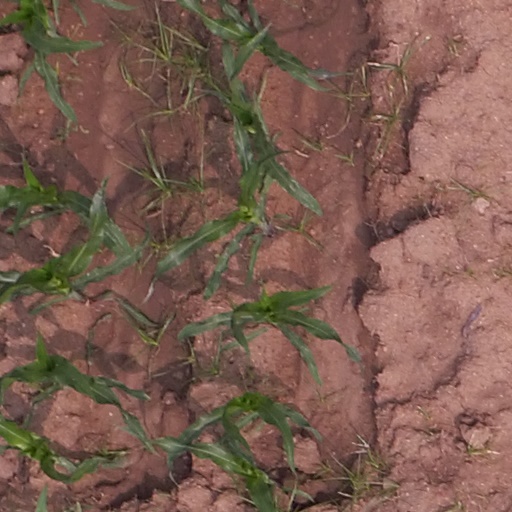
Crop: maize; corn